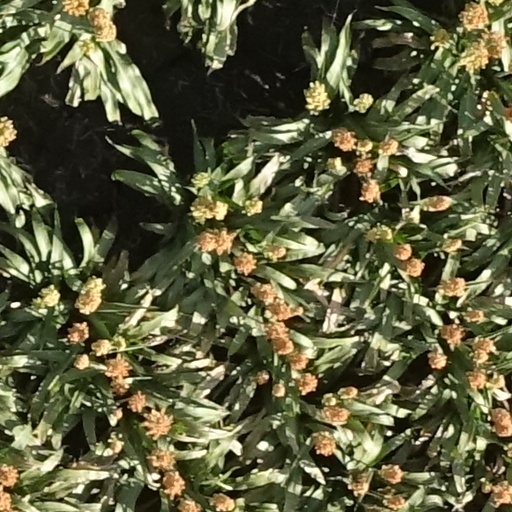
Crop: sorghum